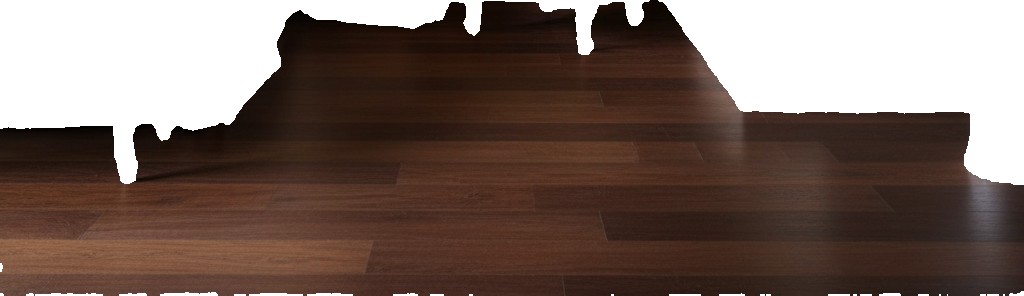
Surface category: floors